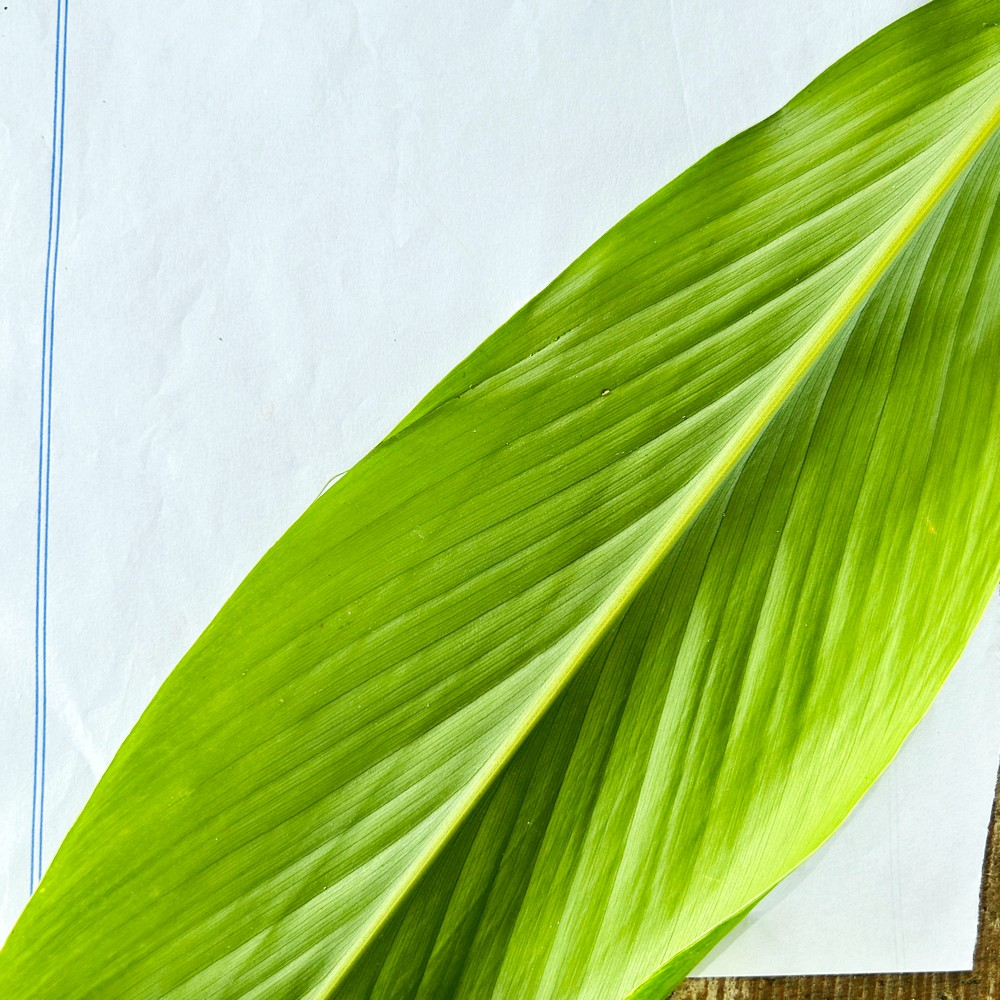
Label: Healthy Leaf